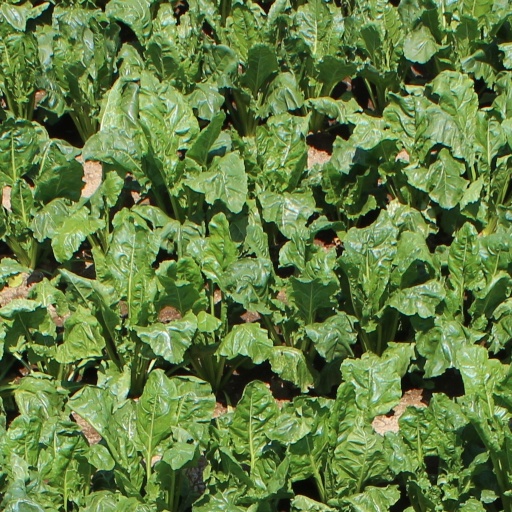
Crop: sugar beet